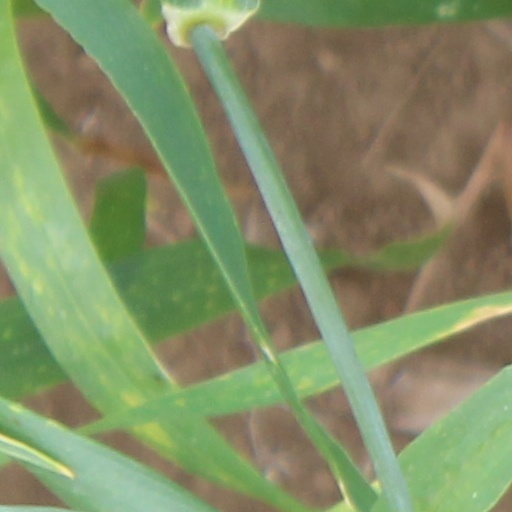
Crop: wheat